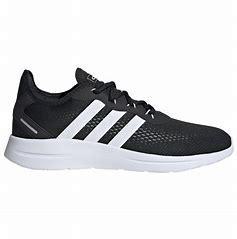
Brand: Adidas
Model: Lite Racer